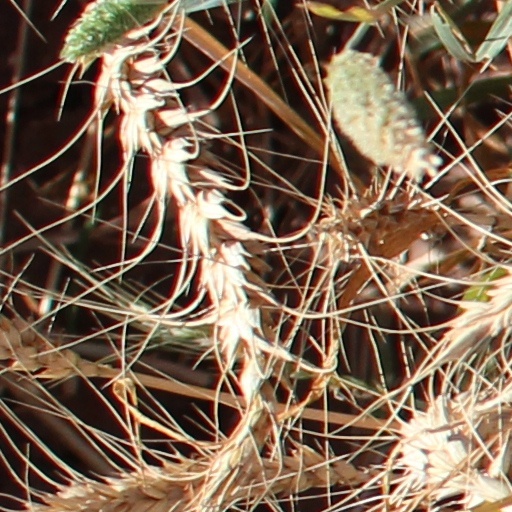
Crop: wheat